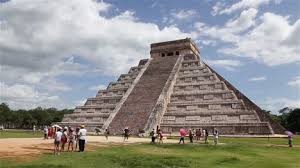
Landmark: Chichen Itza